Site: brandenburg
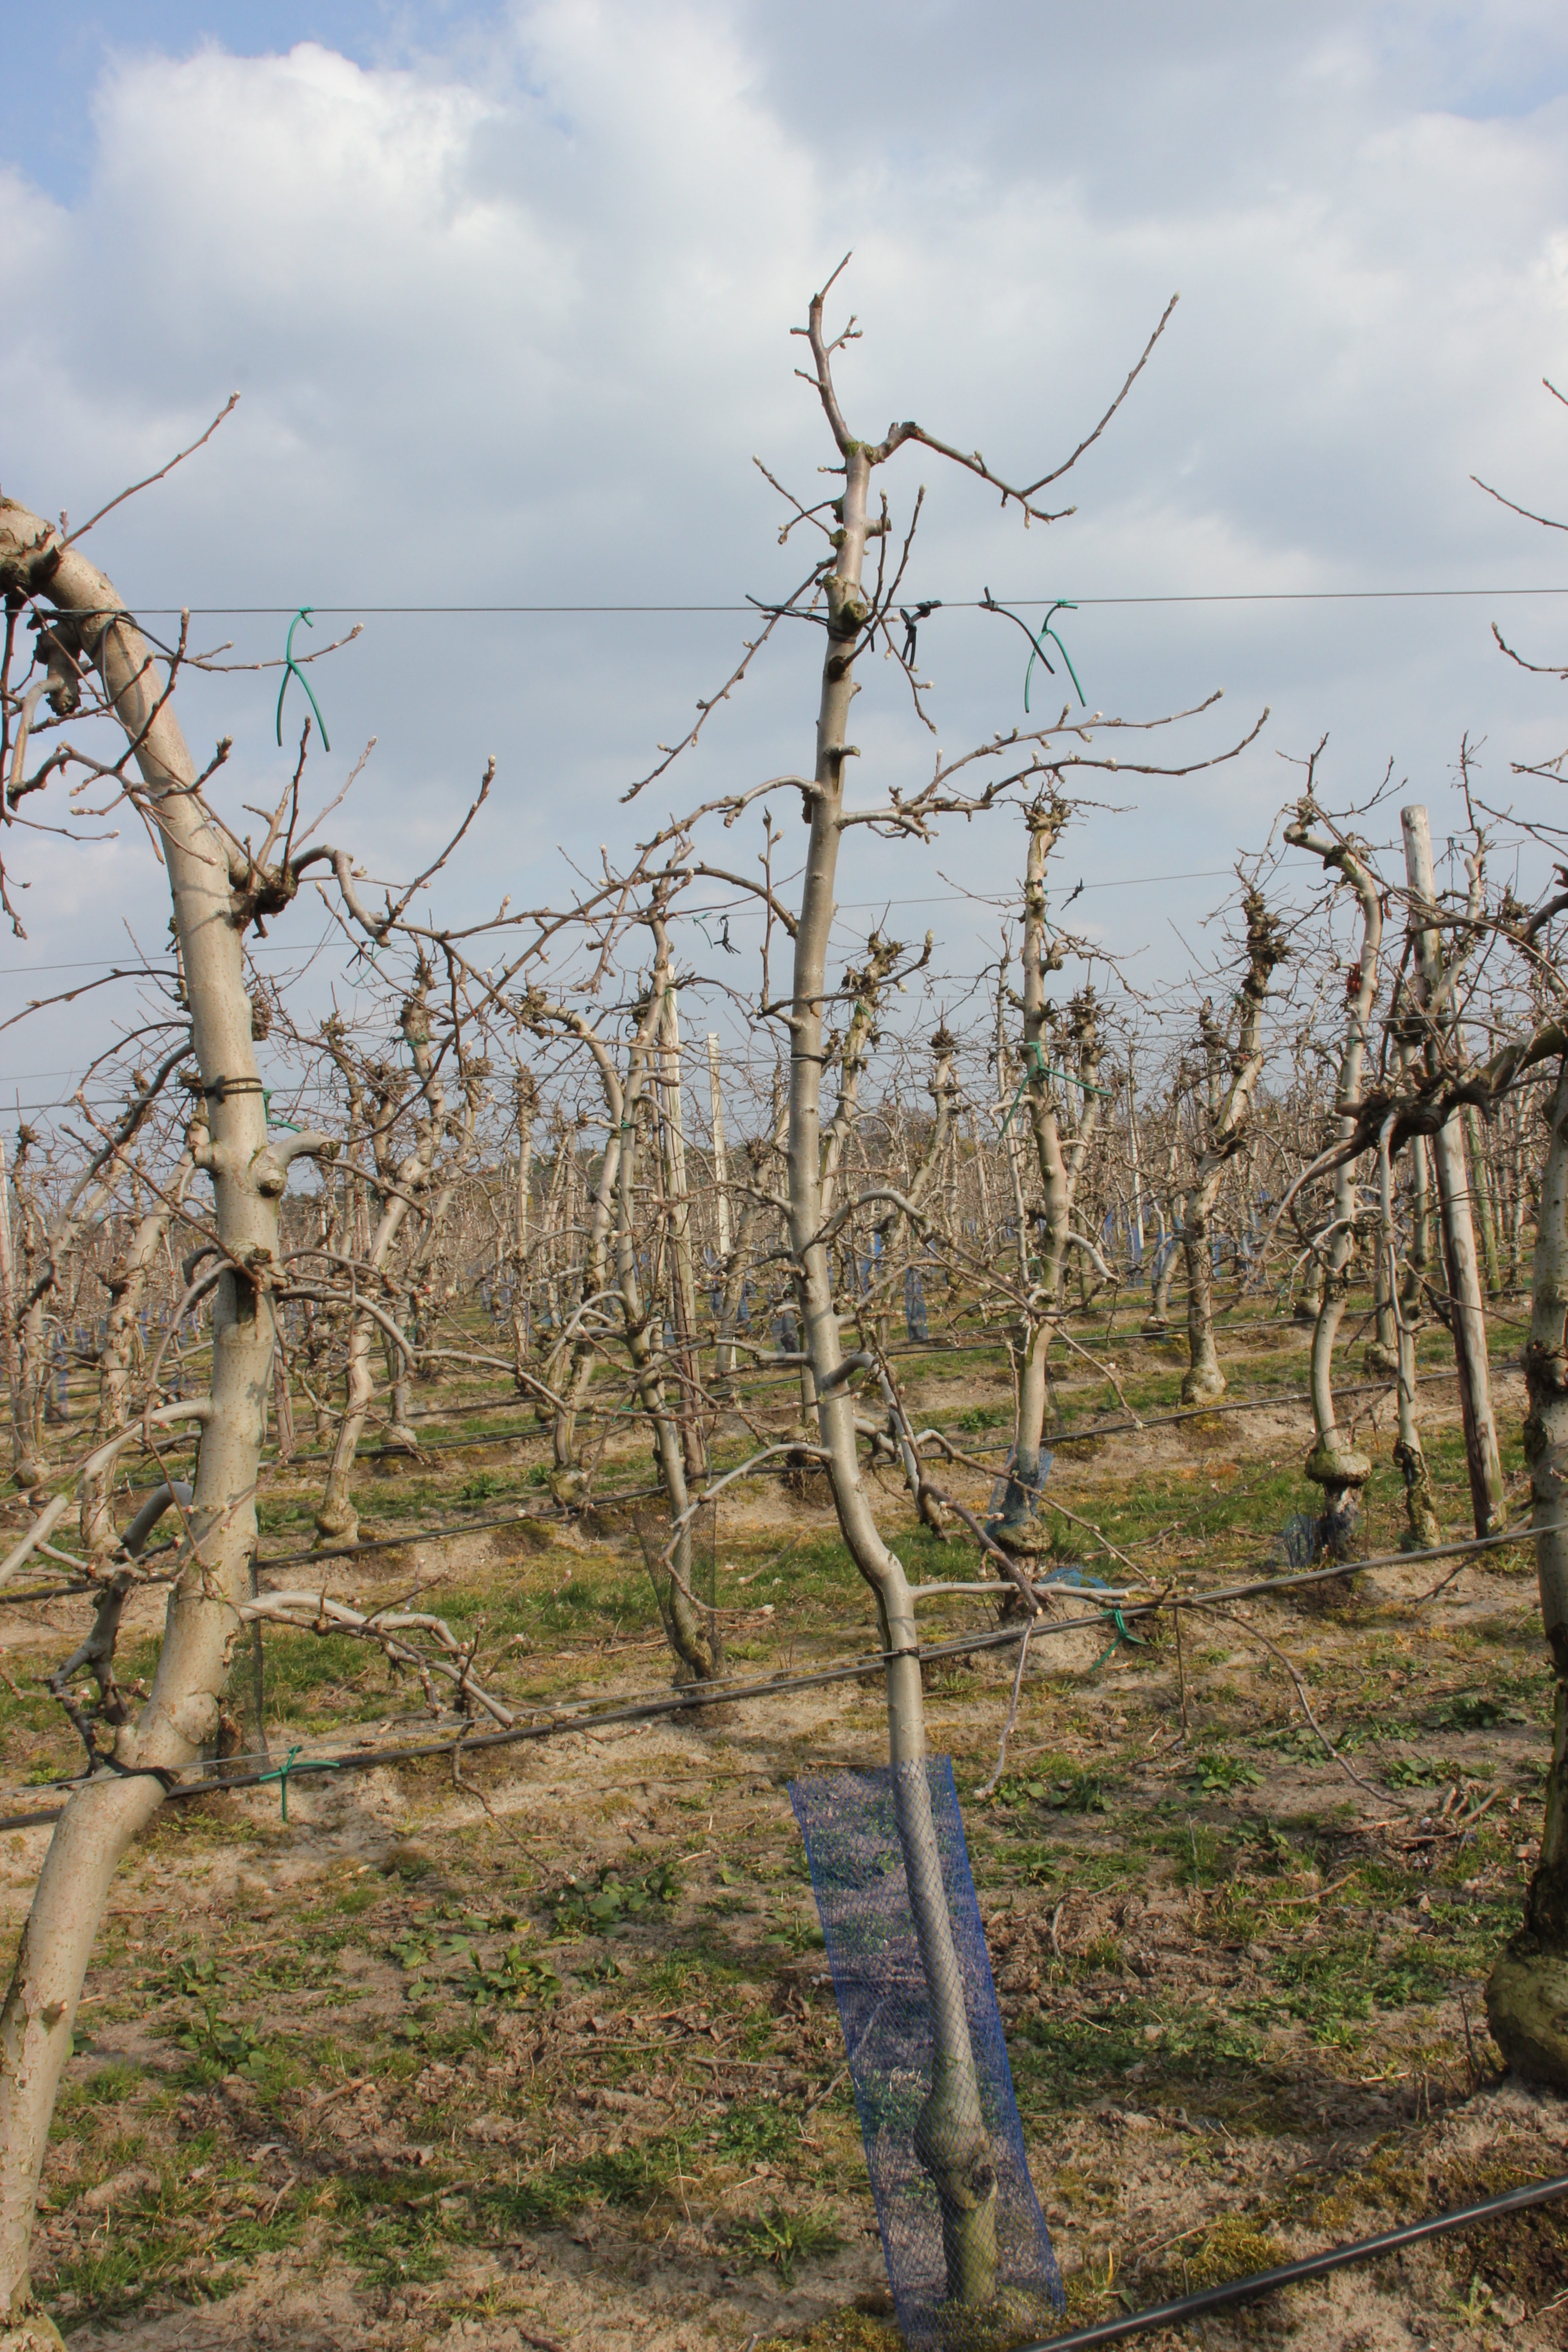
Growth stage (BBCH 03): Bud development